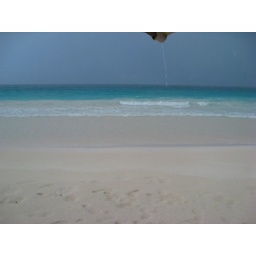
Rainy storm in Harbour Island on pink sand beach